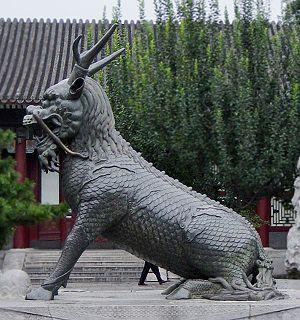
Le site du Kiringul est une cavité qui aurait servi de tanière au kirin, une bête chimérique mythologique qui avait pour cavalier le roi Jumong au Iᵉʳ siècle av. J.-C.. En novembre 2012, l'agence centrale de presse nord-coréenne rapporte que le site aurait été découvert à la colline Moran près de la capitale nord-coréenne Pyongyang. Le gouvernement de la Corée du Nord affirme que cette découverte confirme le statut de Pyongyang comme capitale historique de la Corée. Les analystes étrangers doutent cependant que cette annonce ne fasse partie des multiples tentatives de la Corée du Nord de relier le régime du pays aux anciens rois coréens et d'en faire l'héritier légitime de l'ancien royaume du Koguryo.